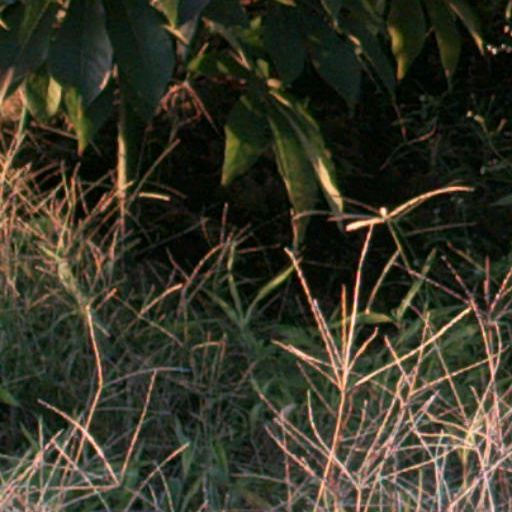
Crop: cassava